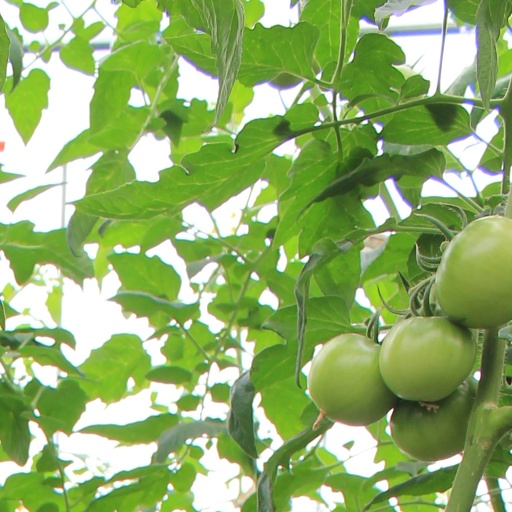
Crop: tomato